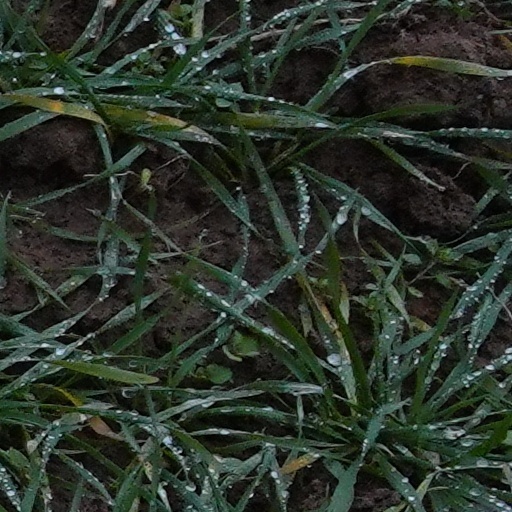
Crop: wheat